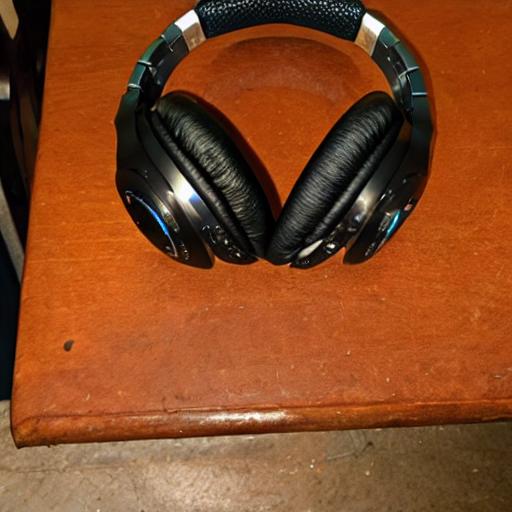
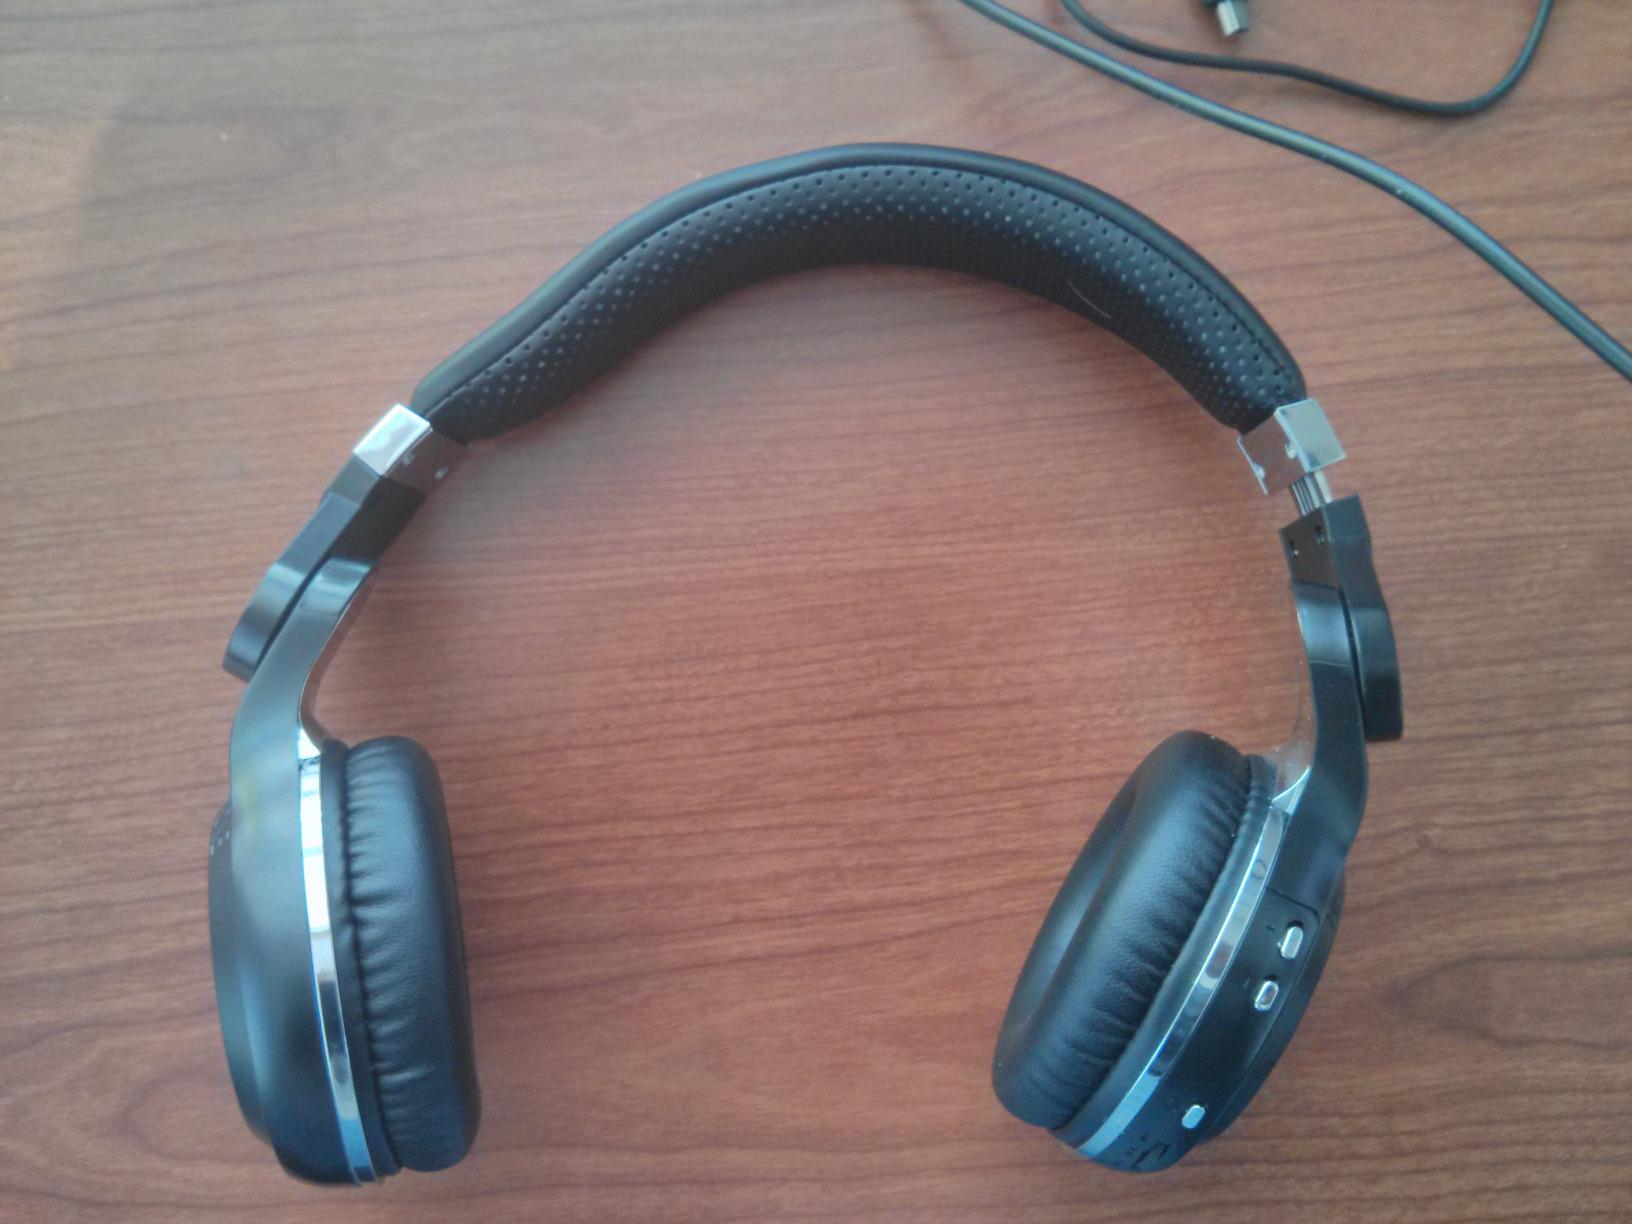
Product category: headphones
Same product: no